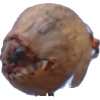
Label: onion